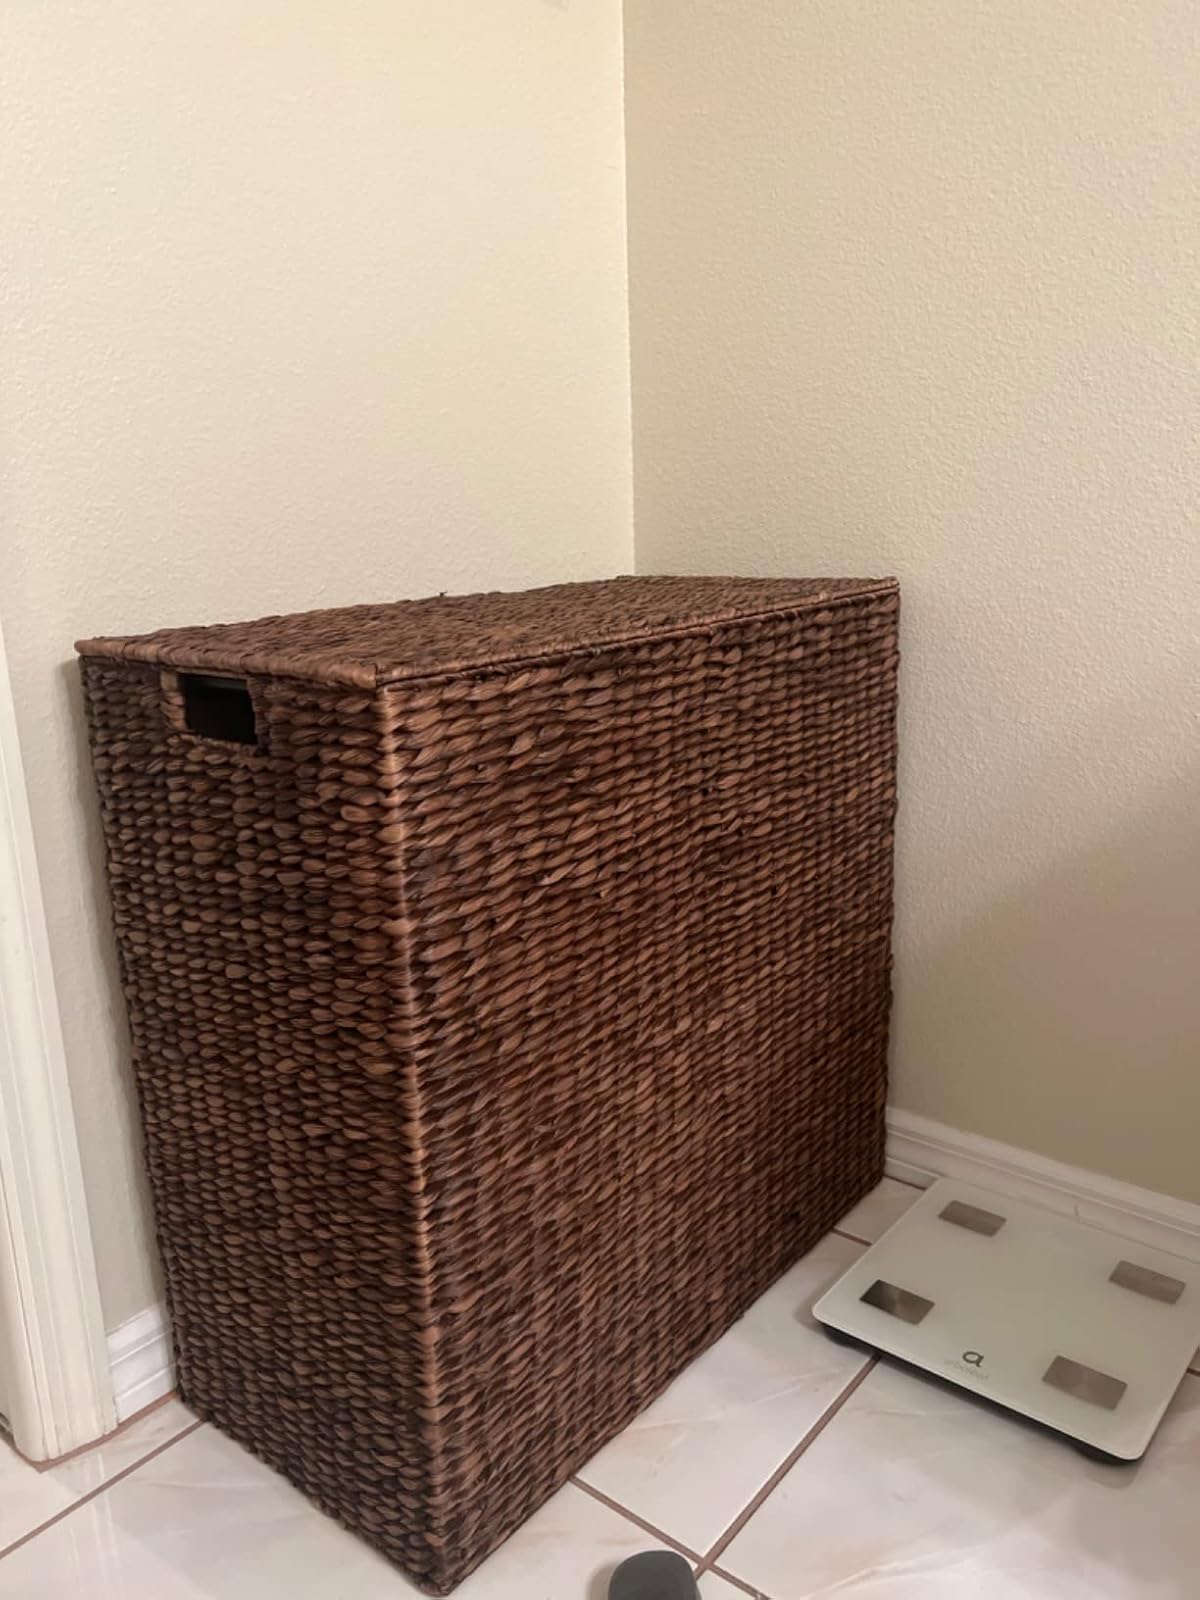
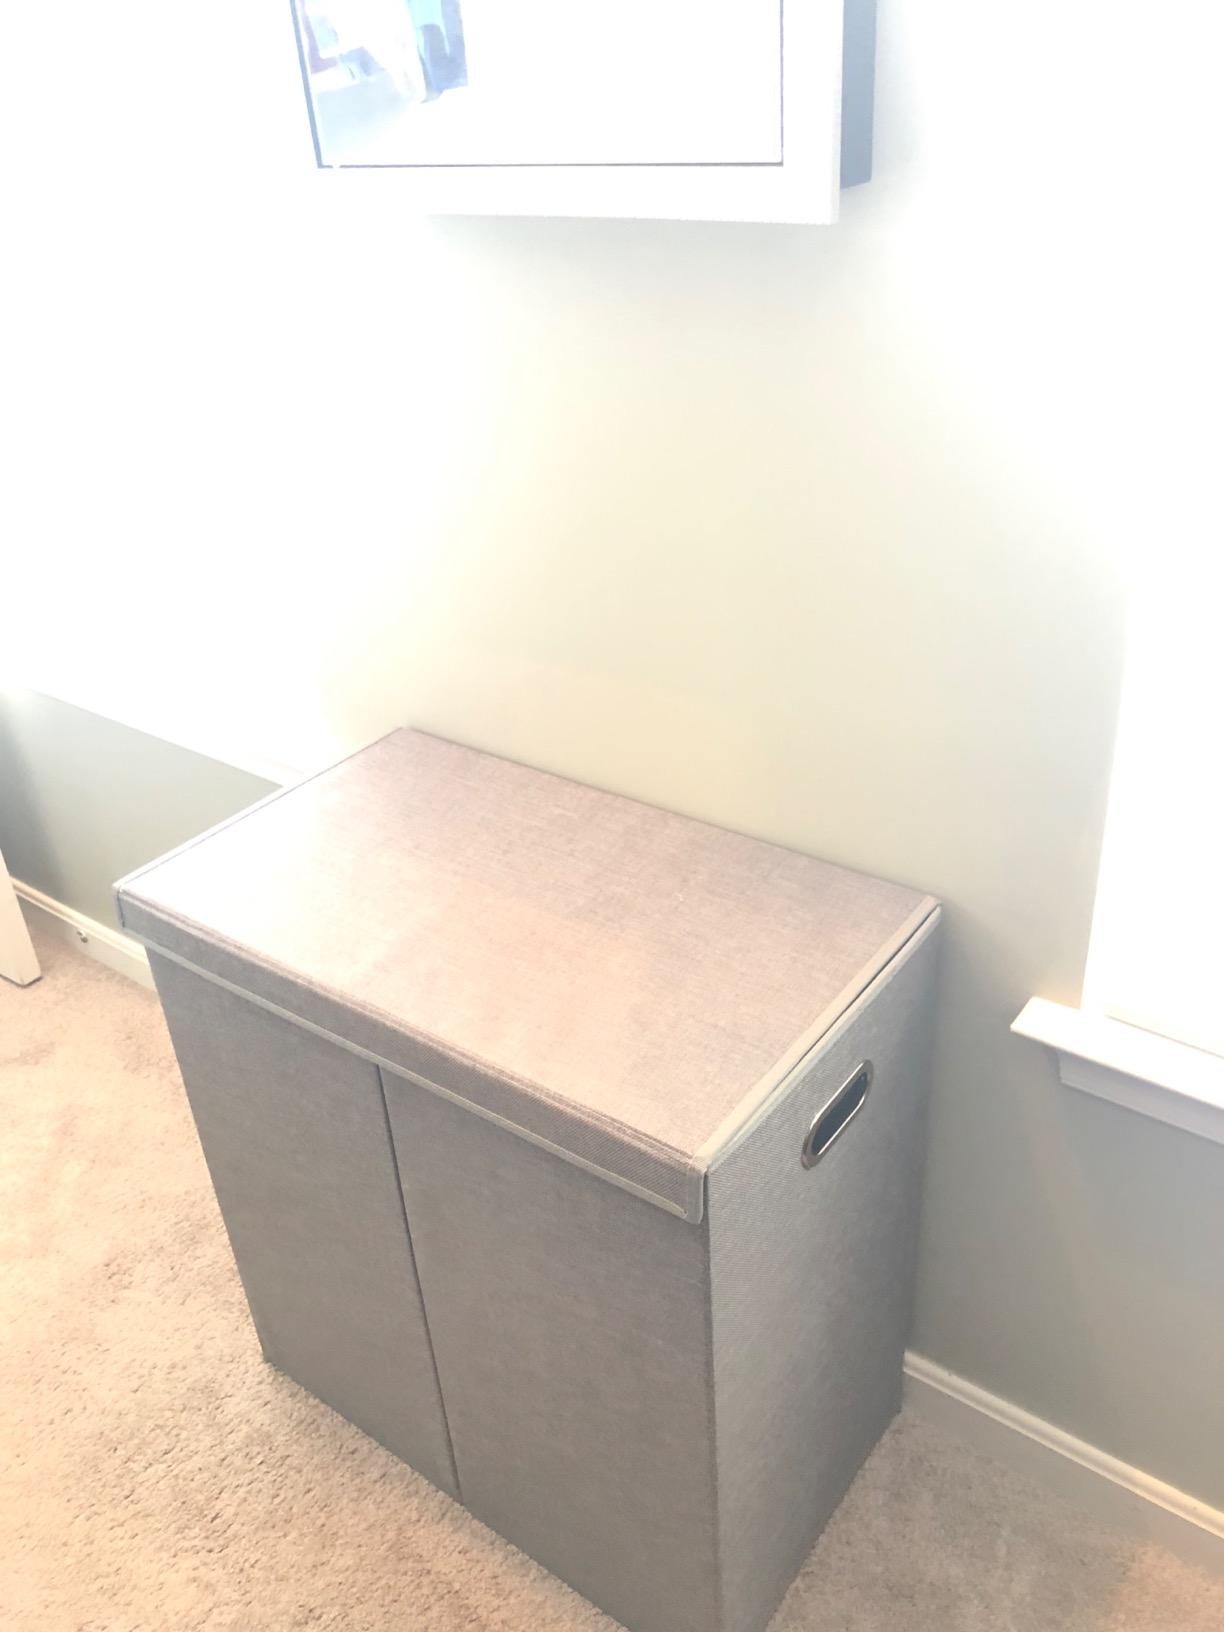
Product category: items_hamper
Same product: no